Kitty Garesche

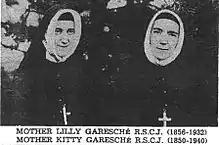
Lilly Garesché and Kitty Garesché

Katherine Milligan “Kitty” Garesché (August 24, 1850 - March 10, 1940) was the founder and headmistress of the Convent of the Sacred Heart High School in San Francisco, California. She was Kate Chopin's longtime friend.